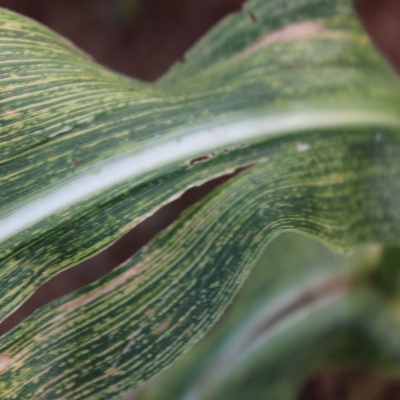
Crop: Maize
Condition: leaf blight